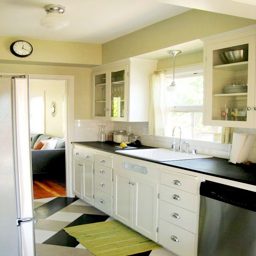
kitchen after it 's person inspired makeover with a plaid tile floor , black counter top , white cabinets and stainless appliances